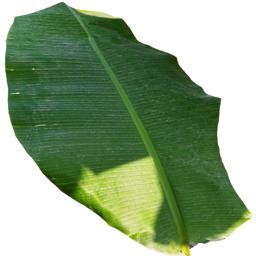
Label: MALBHOG LEAF